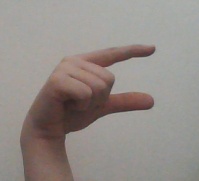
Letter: dal